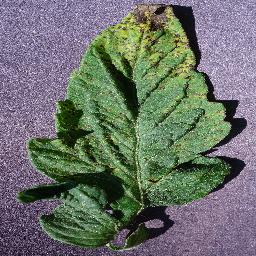
Label: Tomato___Septoria_leaf_spot